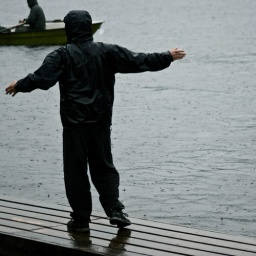
dancing in the rain - but still keeping an eye on all swimming girls